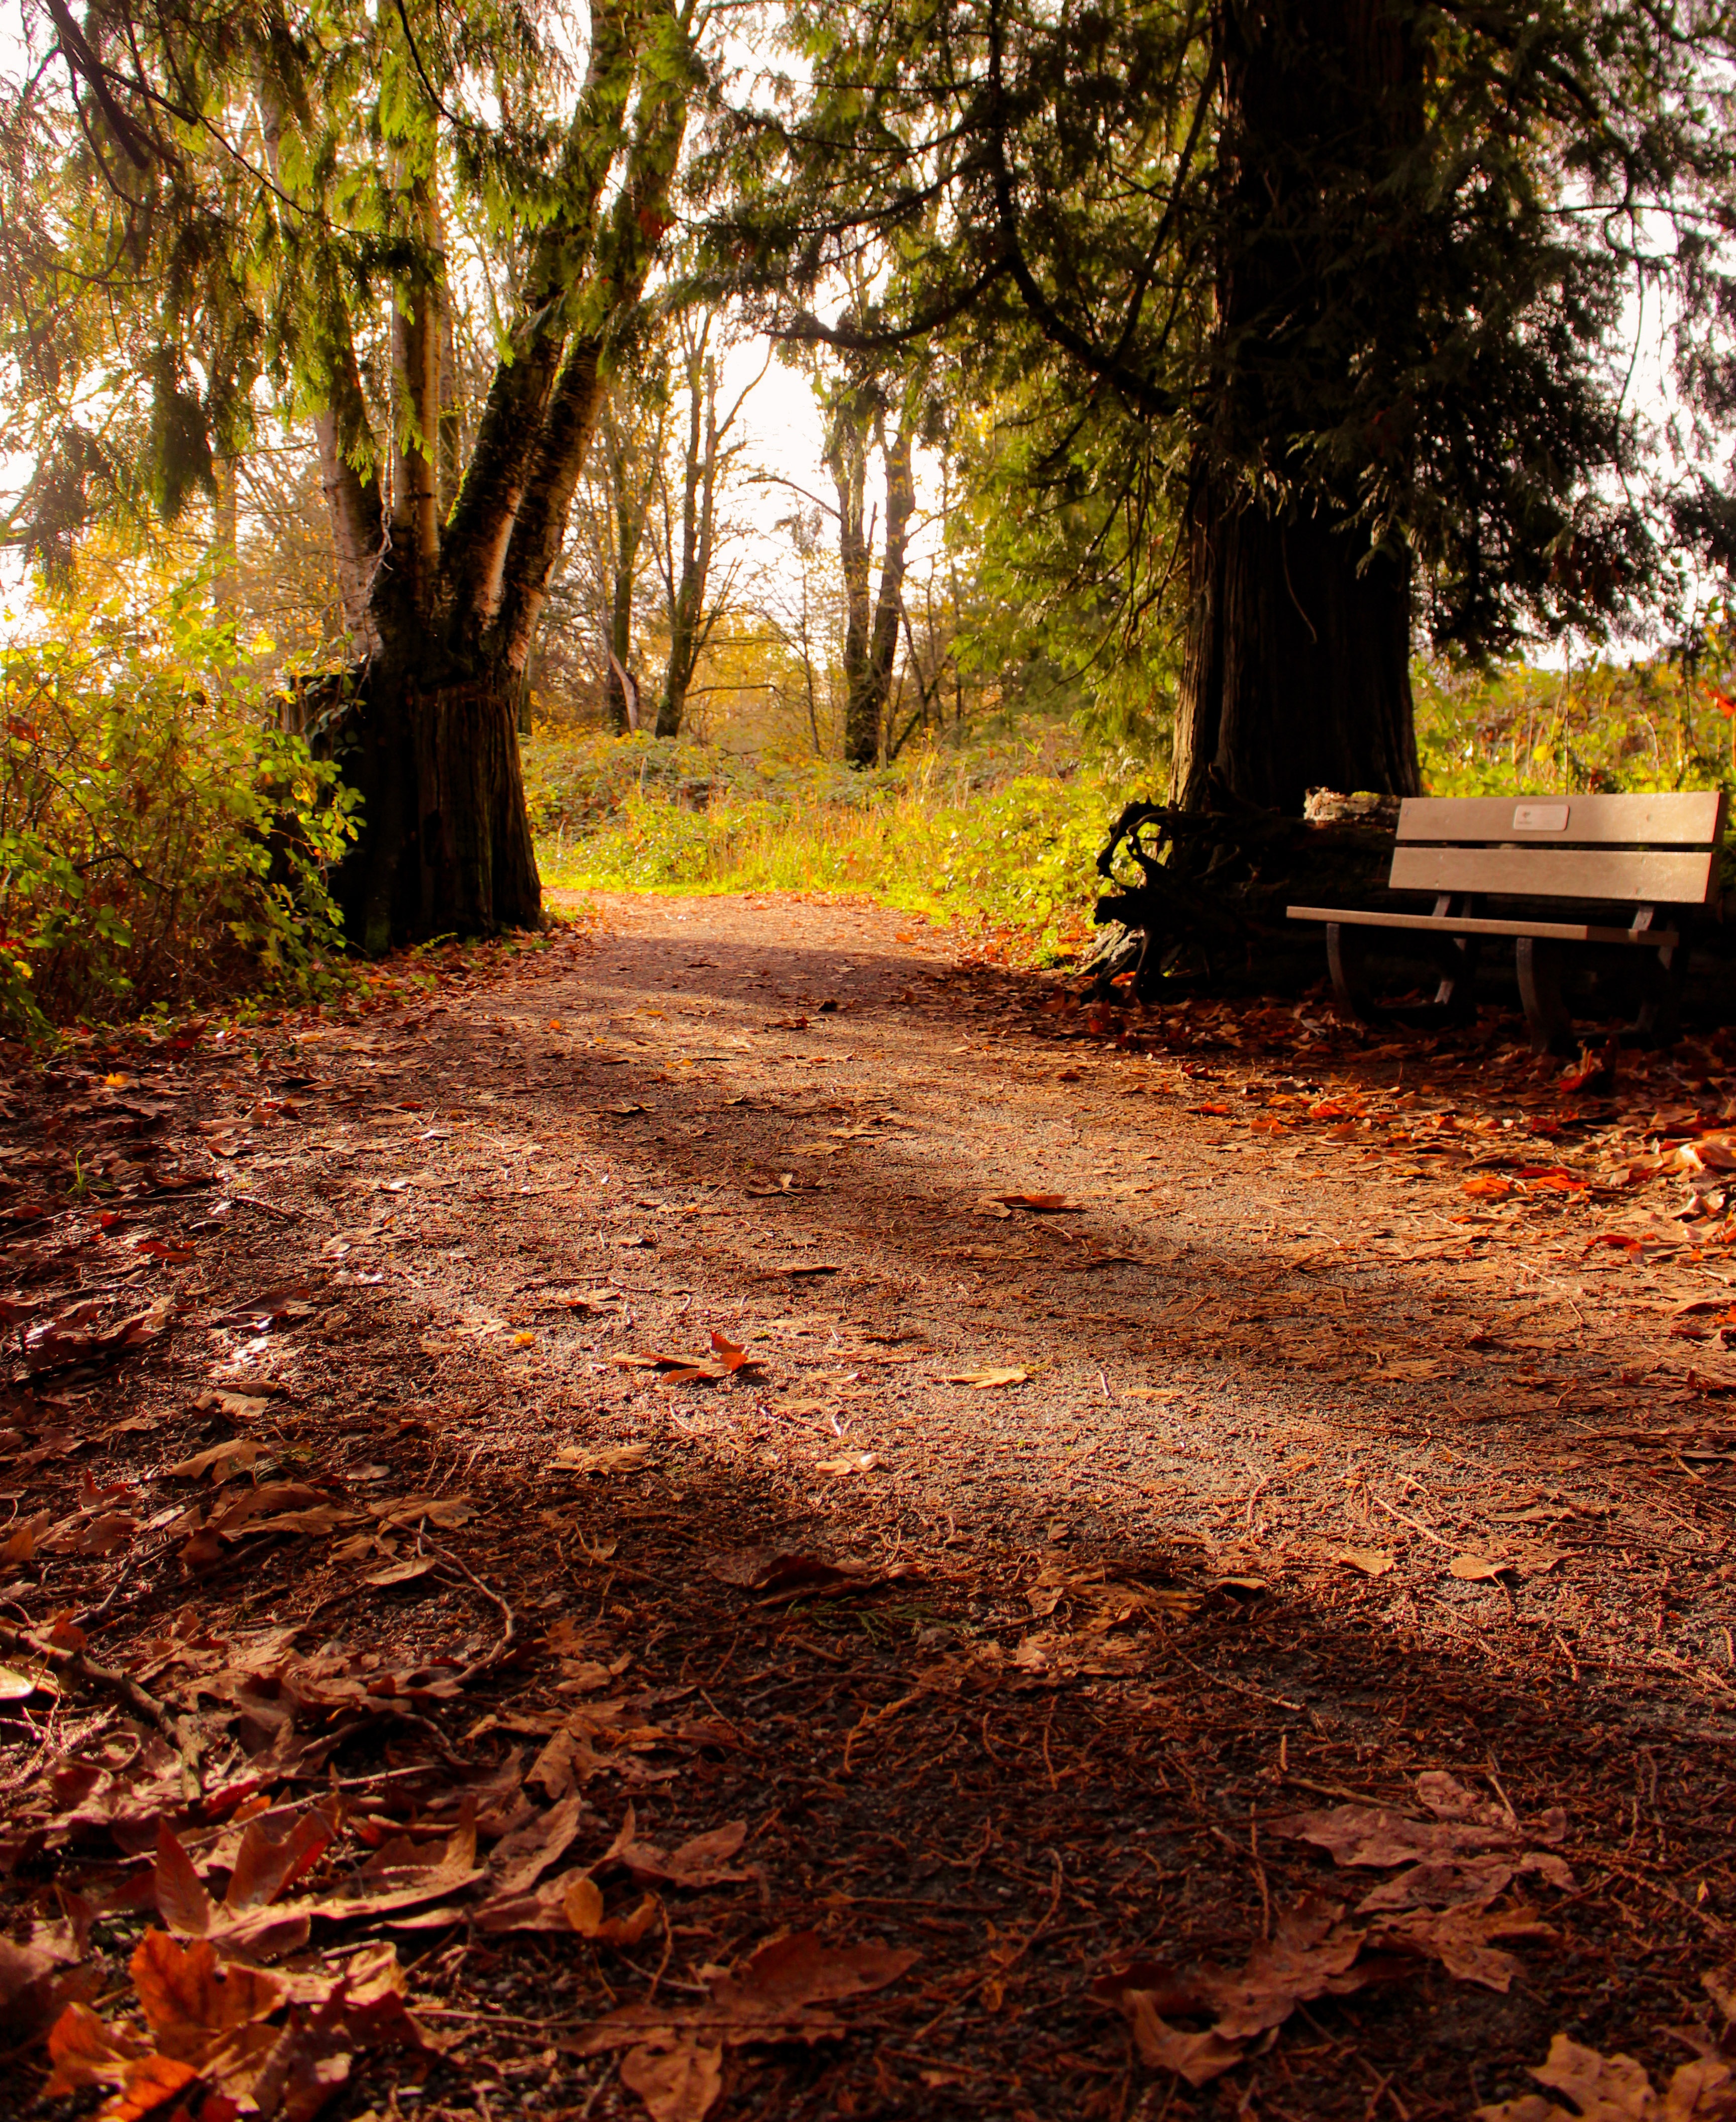
landscape, tree, nature, forest, plant, wood, sunset, trail, sunlight, morning, leaf, fall, orange, scenic, autumn, soil, season, leaves, outdoors, woods, gold, woodland, november, habitat, autumn leaves, rural area, natural environment, woody plant